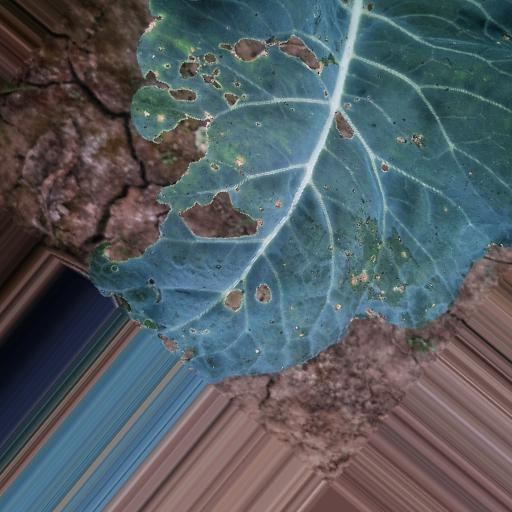
Label: Black Rot